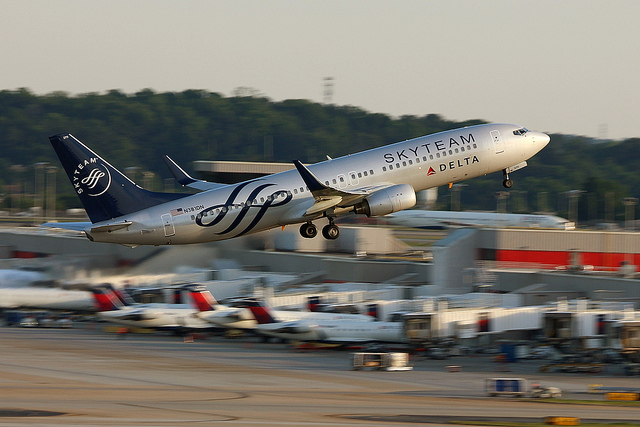
An aircraft is lifting off of the tarmac at the airport.